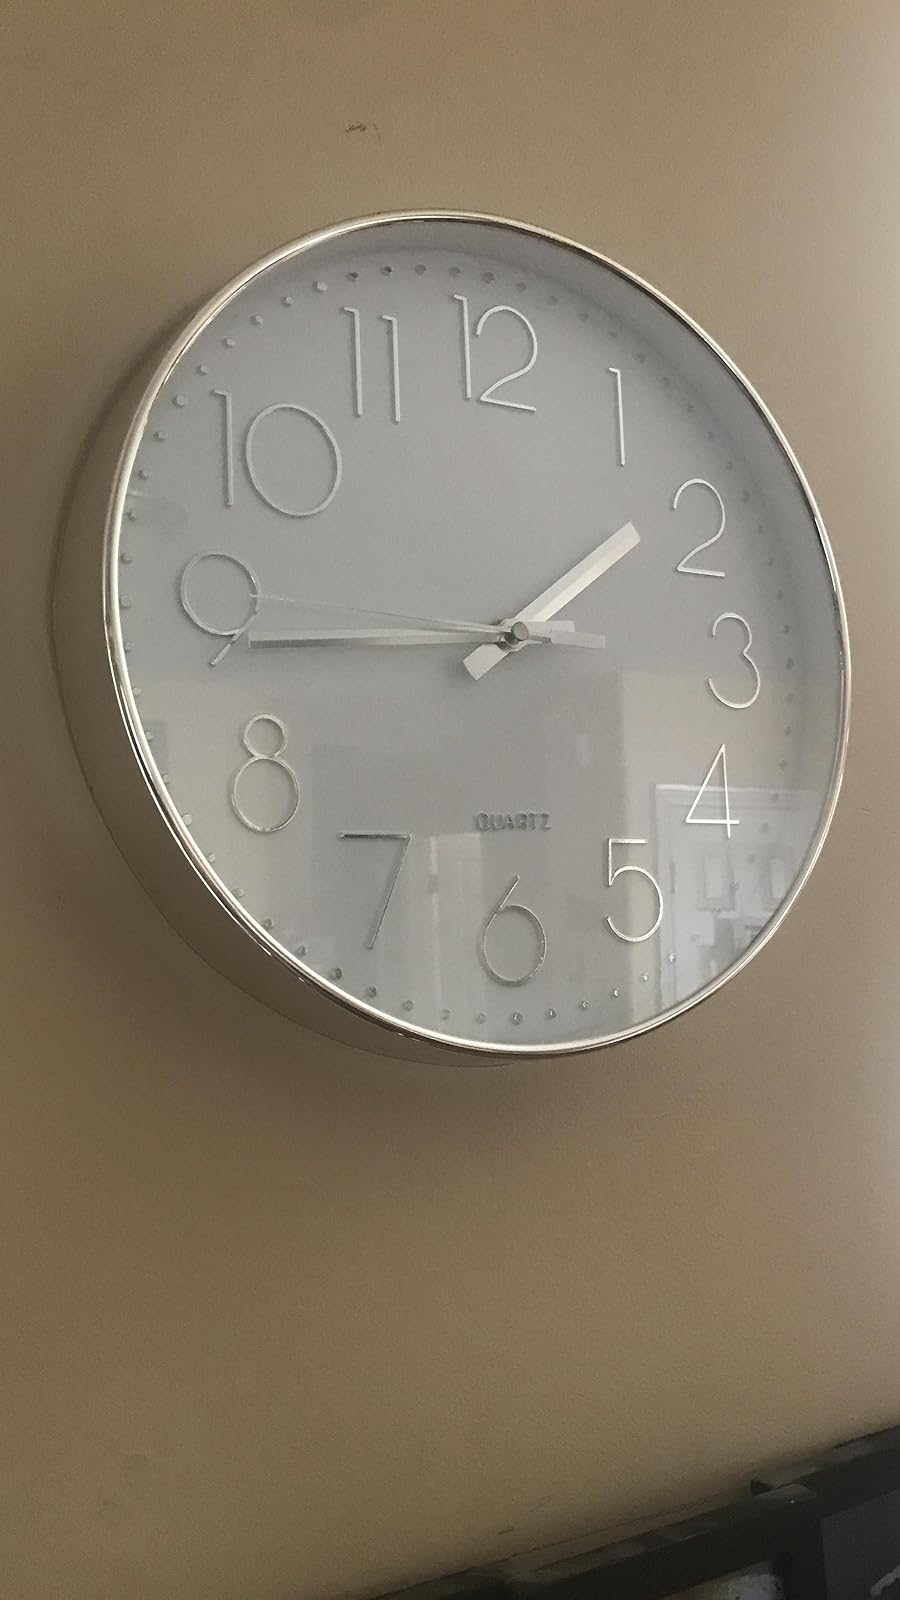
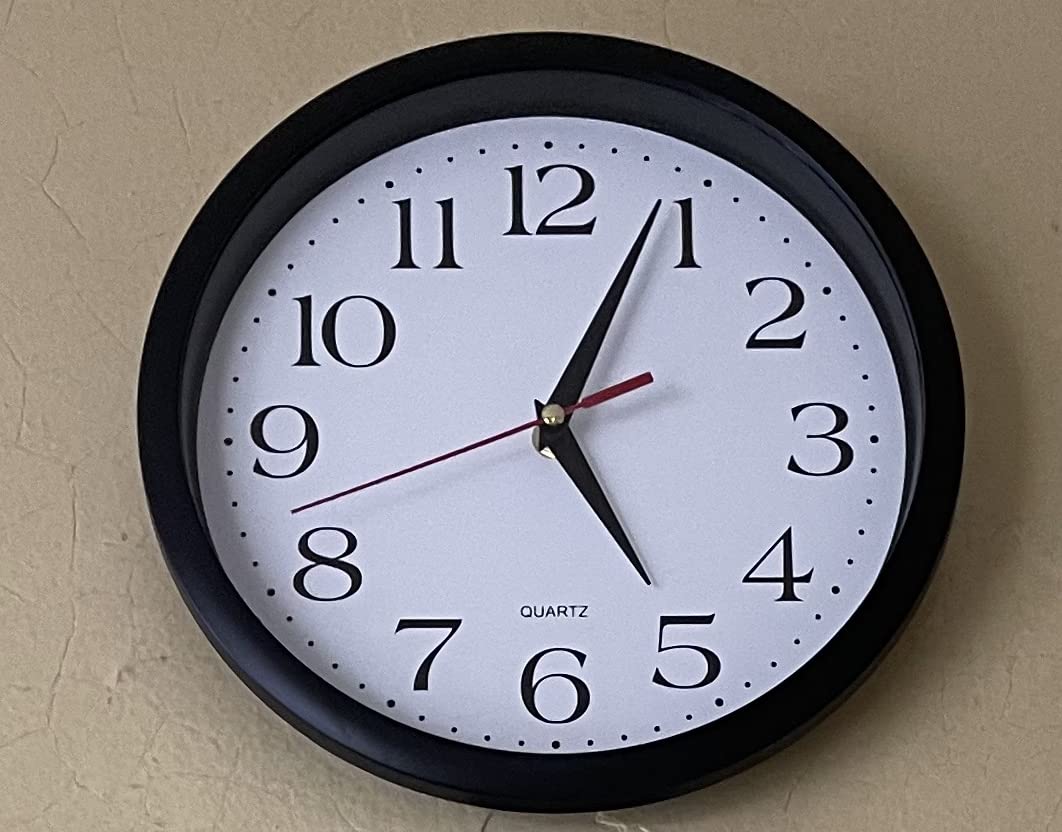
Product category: clock
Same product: no